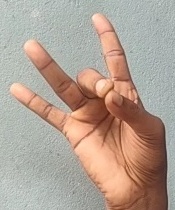
ASL sign: 8